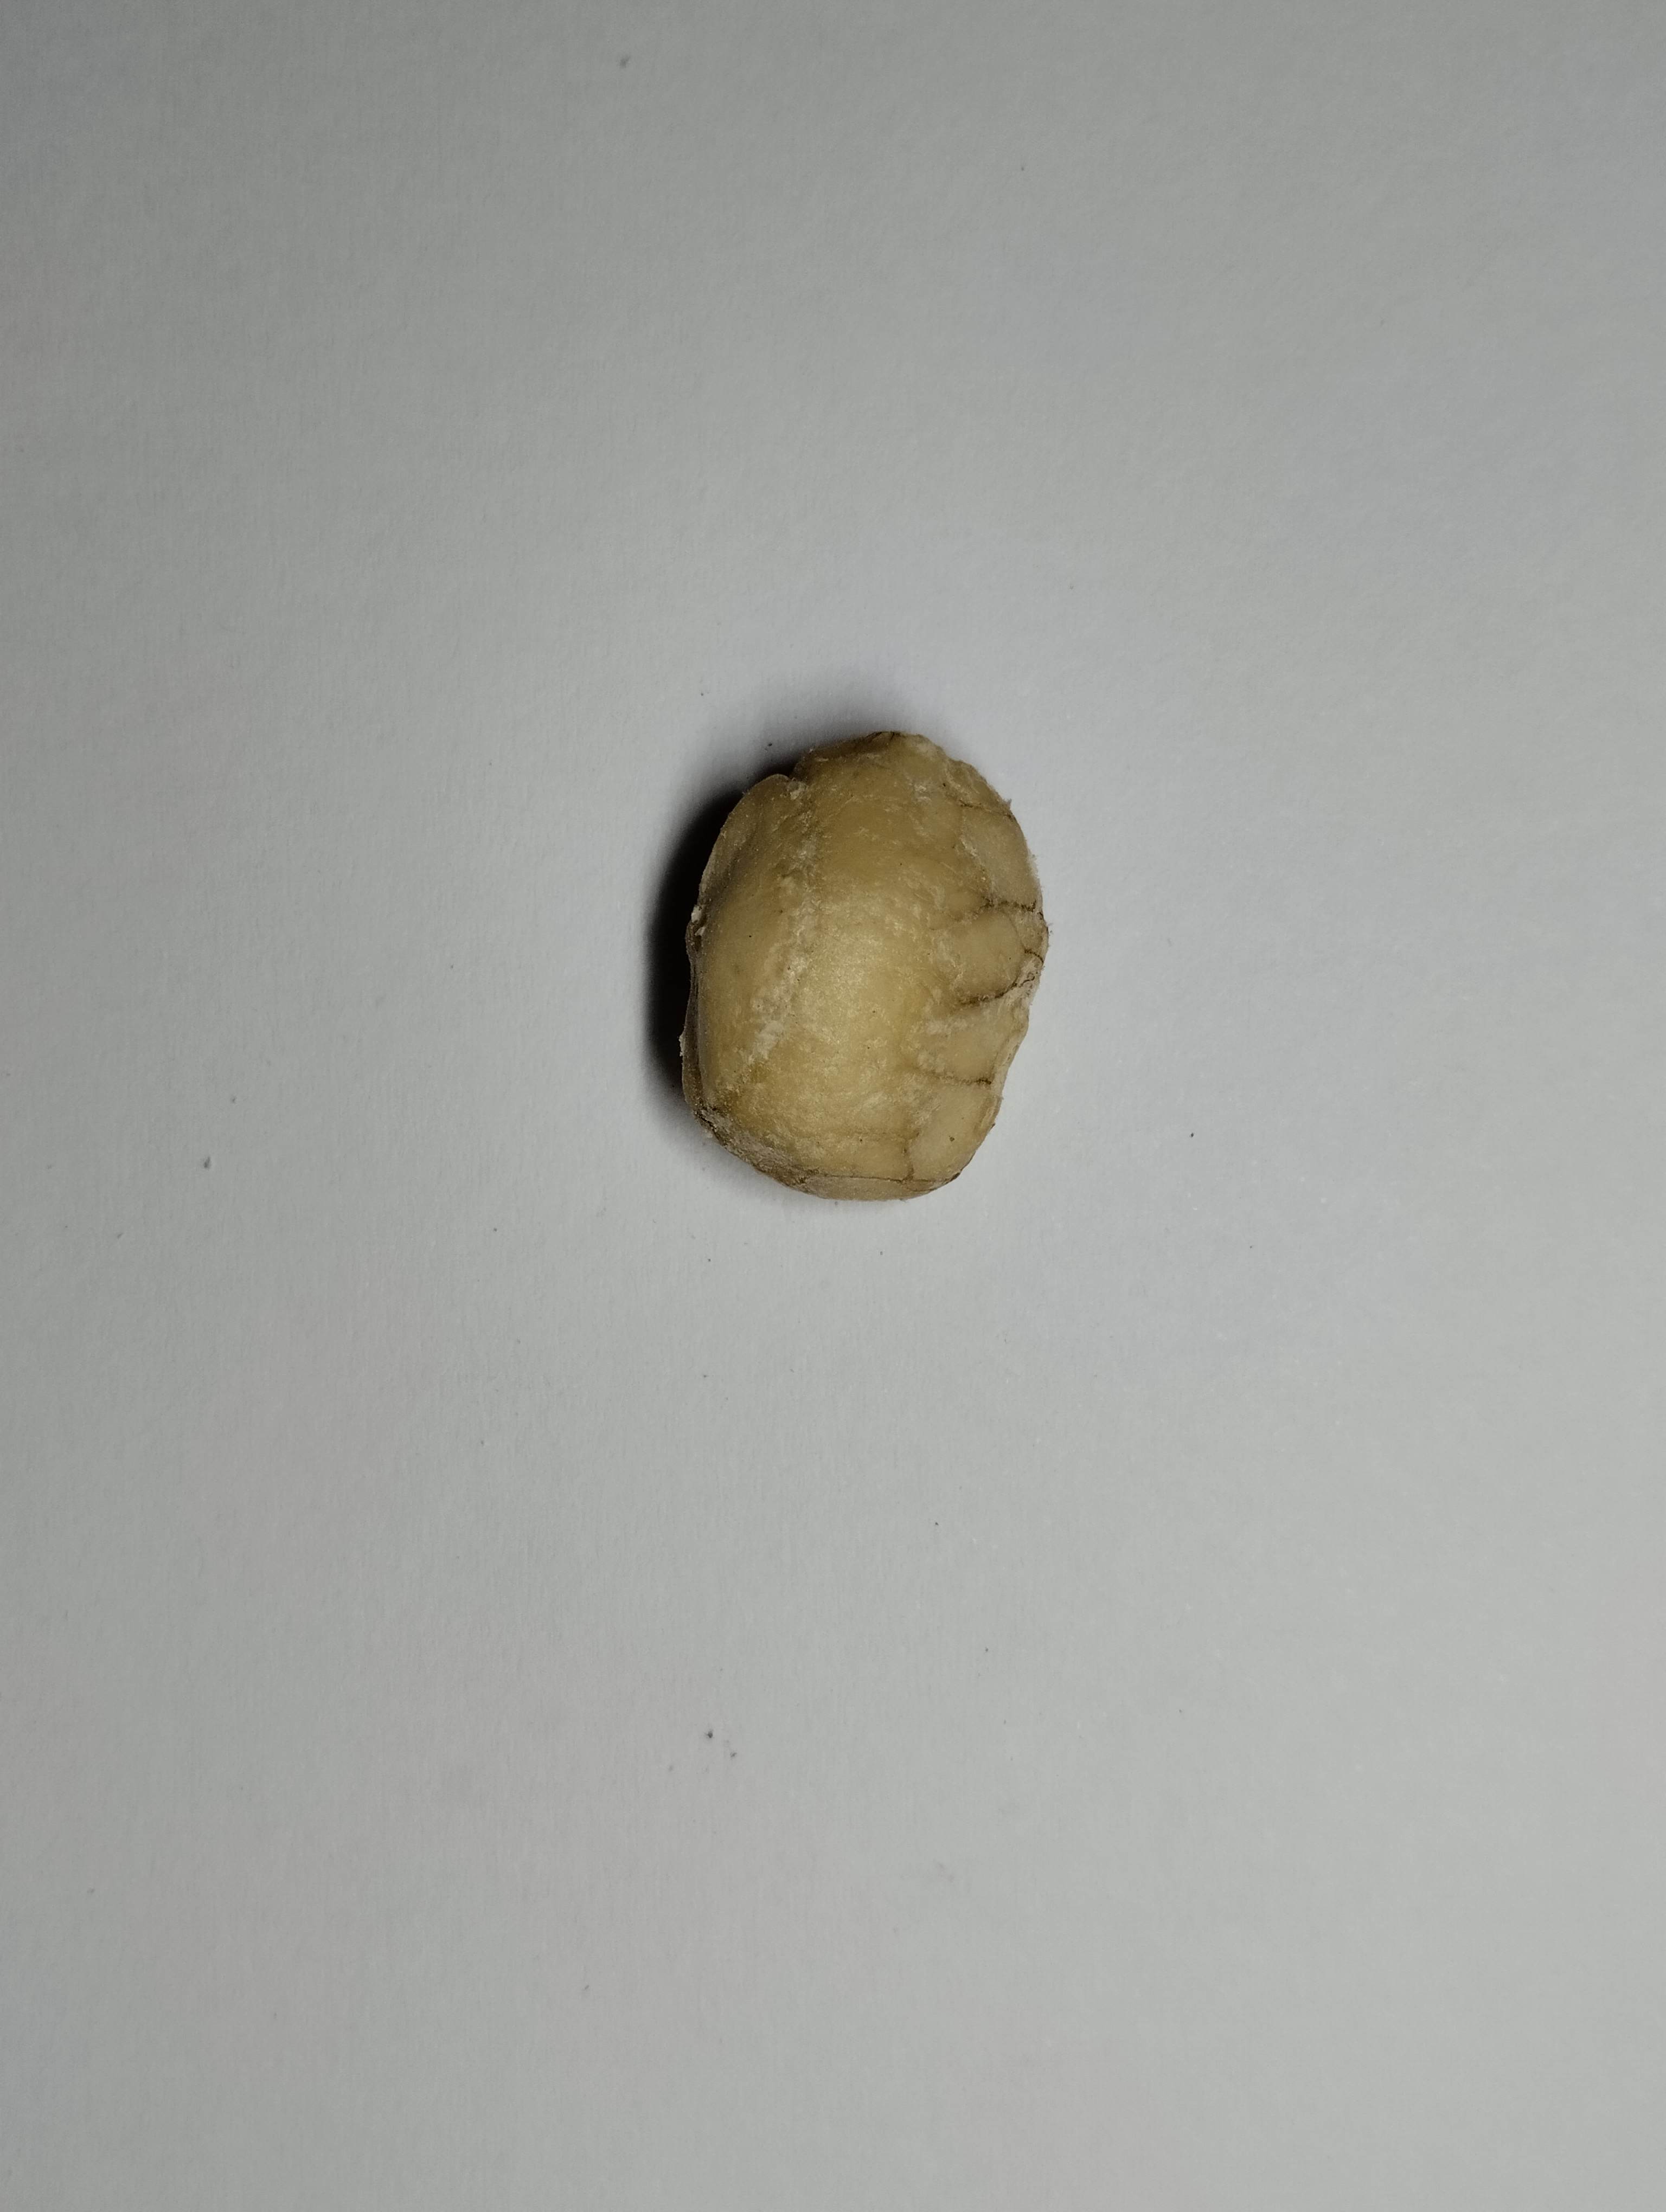
Label: bagus (good seed)